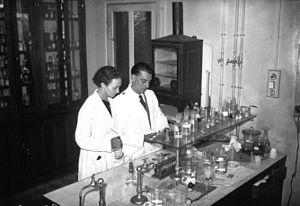
Michel Pinault, né en 1951, est un historien contemporanéiste, spécialiste en histoire des sciences, des milieux et des intellectuels scientifiques, des rapports entre science et politique. Il est biographe de Frédéric Joliot-Curie.
L'histoire du programme nucléaire militaire de la France relate le cheminement qui a conduit la France à développer un programme nucléaire militaire après la seconde guerre mondiale. La mise en place de la Force de dissuasion nucléaire française repose sur un programme d'essais nucléaires français qui débute le 13 février 1960 et prend fin le 27 janvier 1996.
Jean Frédéric Joliot, dit Frédéric Joliot-Curie, né le 19 mars 1900 à Paris et mort le 14 août 1958 dans la même ville est un physicien et chimiste français. Il a obtenu le prix Nobel de chimie en 1935 avec son épouse Irène Joliot-Curie. Il a été professeur au Collège de France, directeur de l'Institut du radium, et membre de l'Académie des sciences. Il a joué un rôle majeur comme Haut-Commissaire dans les débuts de l'exploitation de l'énergie atomique en France dans l'immédiat de l'après Seconde Guerre mondiale.